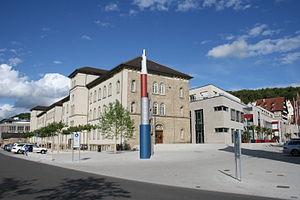
Schwäbisch Hall est une ville du land de Bade-Wurtemberg en Allemagne. Avec ses 38 183 habitants, elle est la préfecture et la plus grande ville de l'arrondissement de Schwäbisch Hall, qui fait partie de la région Heilbronn-Franconie. L'arrondissement actuel est issu du regroupement des anciens arrondissements Crailsheim, Gaildorf, Gerabronn et Schwäbisch Hall entré en vigueur depuis le 1ᵉʳ janvier 1973. Il est situé au sud de la plaine de Hohenlohe et à l'est ou nord-est des monts de Souabe et Franconie, petit massif du keuper dont une partie appartient à l'arrondissement de Schwäbisch Hall jusque la commune de Mainhardt. L'arrondissement de Schwäbisch Hall fait partie des régions à faible densité de population en Allemagne.